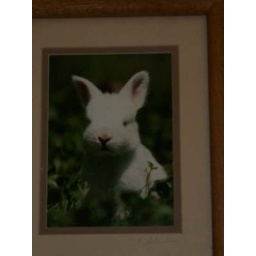
a cute signed by photographer, of a real bunneh in field